Question: Please indicate a possible affordance area of carry_skis that can be used for holding
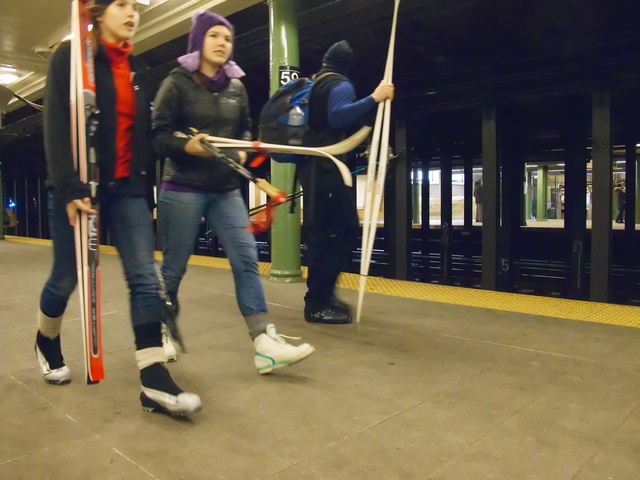
Answer: [185.5, 127, 366.5, 190]